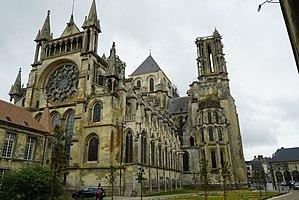
vue du Palais épiscopal de Laon.
Le palais de justice est le siège du tribunal situé à Laon, en France dans l'ancien palais des évêques de Laon.